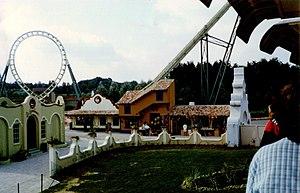
BellewaerdeBoomerang